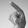
ASL letter: P